List of North Carolina hurricanes (1900–1949)

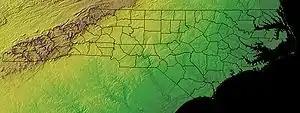
Topographic map of North Carolina

The list of North Carolina hurricanes between 1900 and 1949 encompasses 75 tropical cyclones or their remnants that affected the U.S. state of North Carolina. Collectively, cyclones in North Carolina during that time period resulted in 53 total fatalities, as well as about $328 million in damage in 2008 USD. Tropical cyclone affected the state in all but nine seasons. In the 1916 season, five storms affected the state, which makes it the season with the most storms impacting the state.